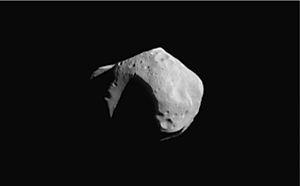
Astéroïde (253) Mathilde photographié par la sonde spatiale NEAR Shoemaker le 27 Juin 1997, à la distance de 2400 km. Il est éclairé en haut à droite par le soleil. La partie visible de l'astéroïde sur l'image a une dimension de 59 km x 47 km, permettant une résolution d'image de 380 m/pixel. Sur la surface de nombreux grands cratères sont visibles, comme celui sans doute de plus de 10 km profondeur en raison de la longuer de l'ombre au centre de l'image. Ελληνικά: Φωτογραφία του αστεροειδή (253) Mathilde από το διαστημικό σκάφος NEAR Shoemaker που τραβήχθηκε στις 27 Ιουνίου 1997 από απόσταση 2400 χιλιομέτρων. Οι ακτίνες του Ήλιου προέρχονται από επάνω δεξιά. Το ορατό τμήμα του αστεροειδή στην εικόνα, έχει διαστάσεις 59 επί 47 χιλιόμετρα, ενώ η ανάλυση της είναι 380 πίξελ. Στην επιφάνεια είναι ορατοί πολλοί μεγάλοι κρατήρες, όπως ο μεγάλος κρατήρας στο κέντρο που ονομάζεται Karoo [2] και έχει διάμετρο πάνω από 30 χιλιόμετρα. Το μεγαλύτερο τμήμα του βρίσκεται στη σκιά.
Voici une galerie du Système solaire.
Les astéroïdes de type C sont de type carboné ce que symbolise la lettre C. Environ 75 % des astéroïdes sont de ce type ; ils constituent donc le type d'astéroïdes le plus important, suivi des astéroïdes de type S.
La composition des astéroïdes est évaluée d’après leur spectre optique mesurant la lumière réfléchie, qui correspond à la composition de leur surface. Celle des météorites est connue avec l'analyse des fragments retrouvés sur Terre.
L'astroblème de Charlevoix désigne les restes d'un ancien cratère d'impact météoritique qui est situé dans la région de Charlevoix, au Québec. Avec un diamètre de 54 km, c'est, en date d'avril 2019, le onzième plus grand site d'impact identifié sur Terre, et le troisième plus grand au Canada, derrière ceux de Sudbury et de Manicouagan.
(253) Mathilde est un astéroïde de la ceinture principale d'environ 50 km de diamètre qui a été découvert par Johann Palisa en 1885. Il a une orbite relativement elliptique et met plus de quatre ans pour effectuer sa révolution autour du Soleil. Cet astéroïde a une durée de rotation anormalement lente, il met 17,4 jours pour réaliser une révolution de 360° autour de son axe. C'est un astéroïde primitif de type C, ce qui signifie que sa surface présente une proportion élevée de carbone ; ce qui lui donne une surface sombre qui reflète seulement 4 % de la lumière qui lui parvient.
En astrophysique, un objet désigne génériquement une structure aussi bien compacte, que diffuse ou composée. Cet article dresse une liste des types d'objets célestes.